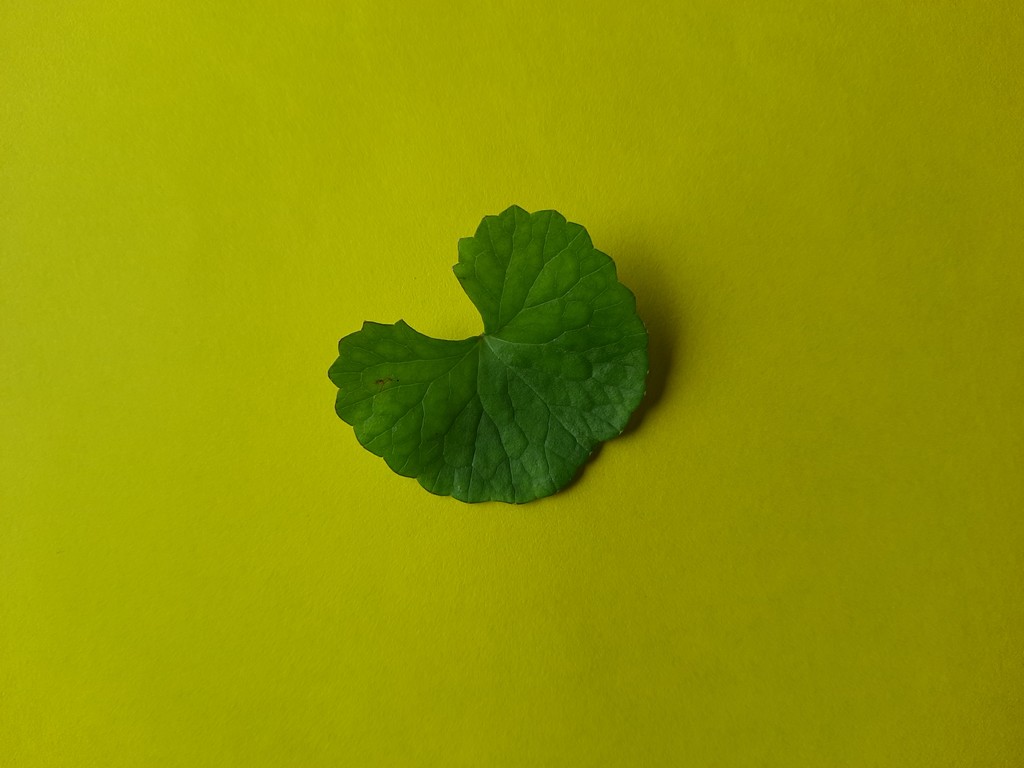
Label: Healthy